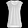
Label: Shirt